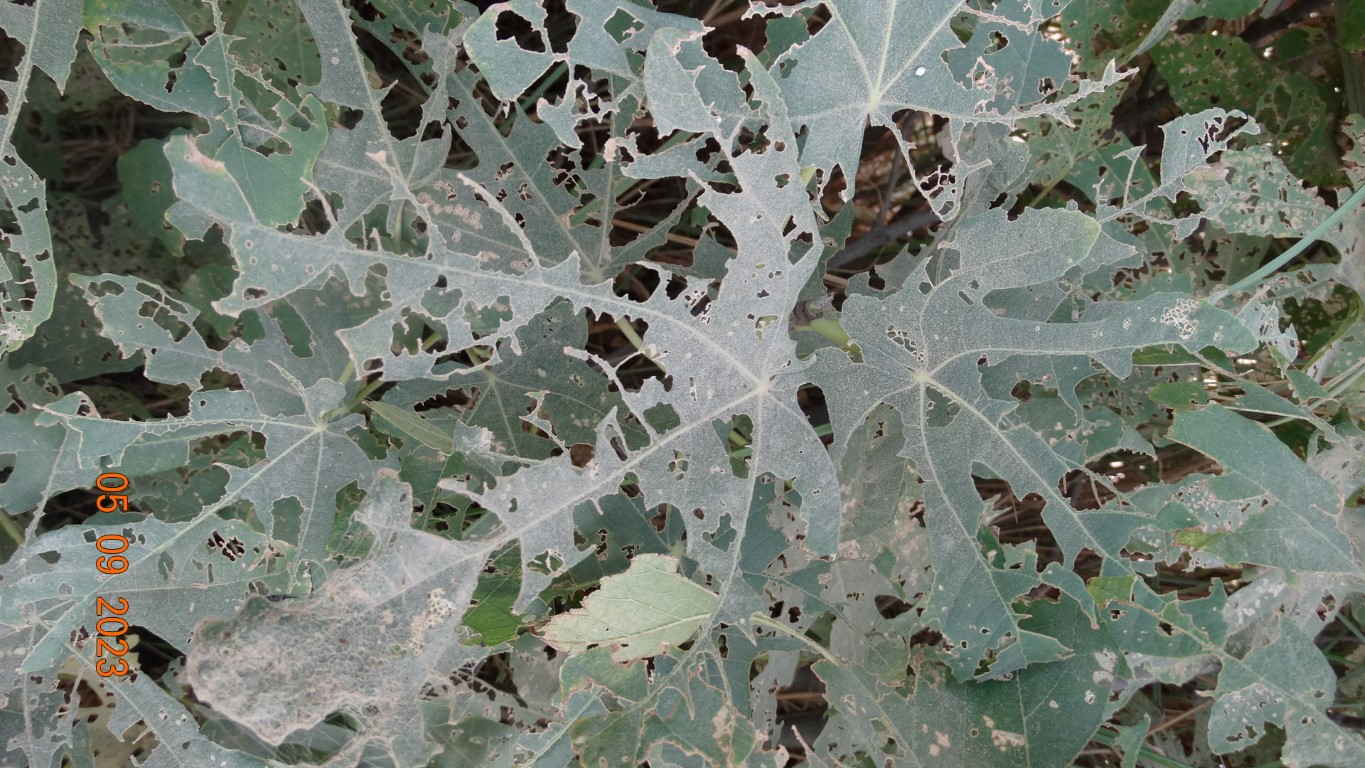
Label: infected